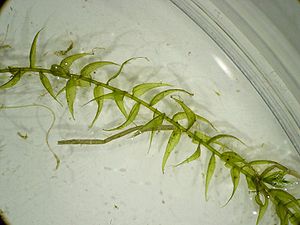
Drepanocladus
Kærseglmos Drepanocladus aduncus
Kærseglmos Drepanocladus aduncus
Drepanocladus er en slægt af mosser med omkring 30 arter i verden, hvoraf seks findes i Danmark. Drepanocladus betyder 'med seglformede grene'.